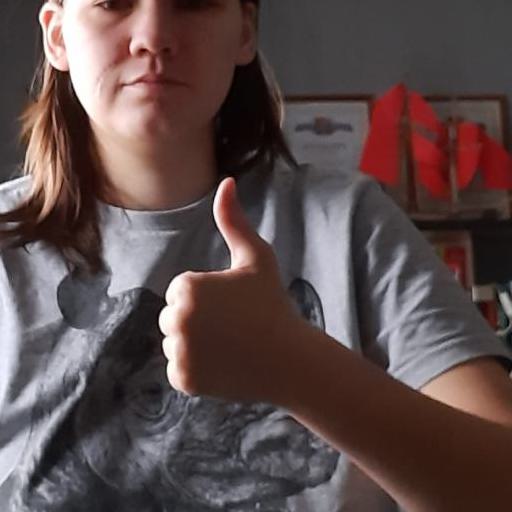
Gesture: like